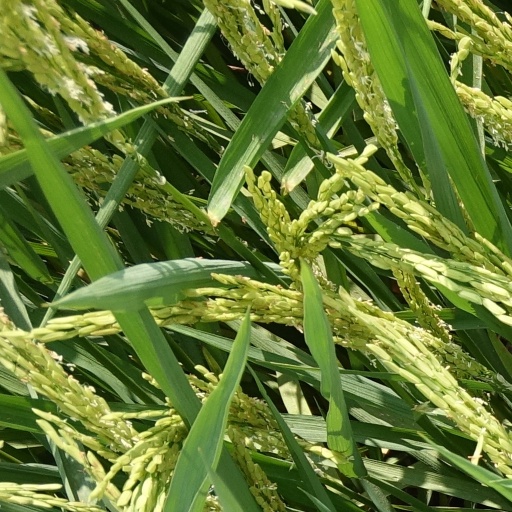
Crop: rice